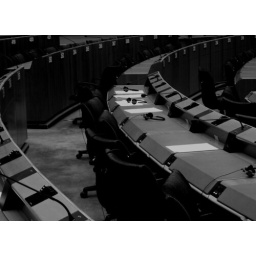
Empty tables and chairs in the Hemicycle at the European Parliament.